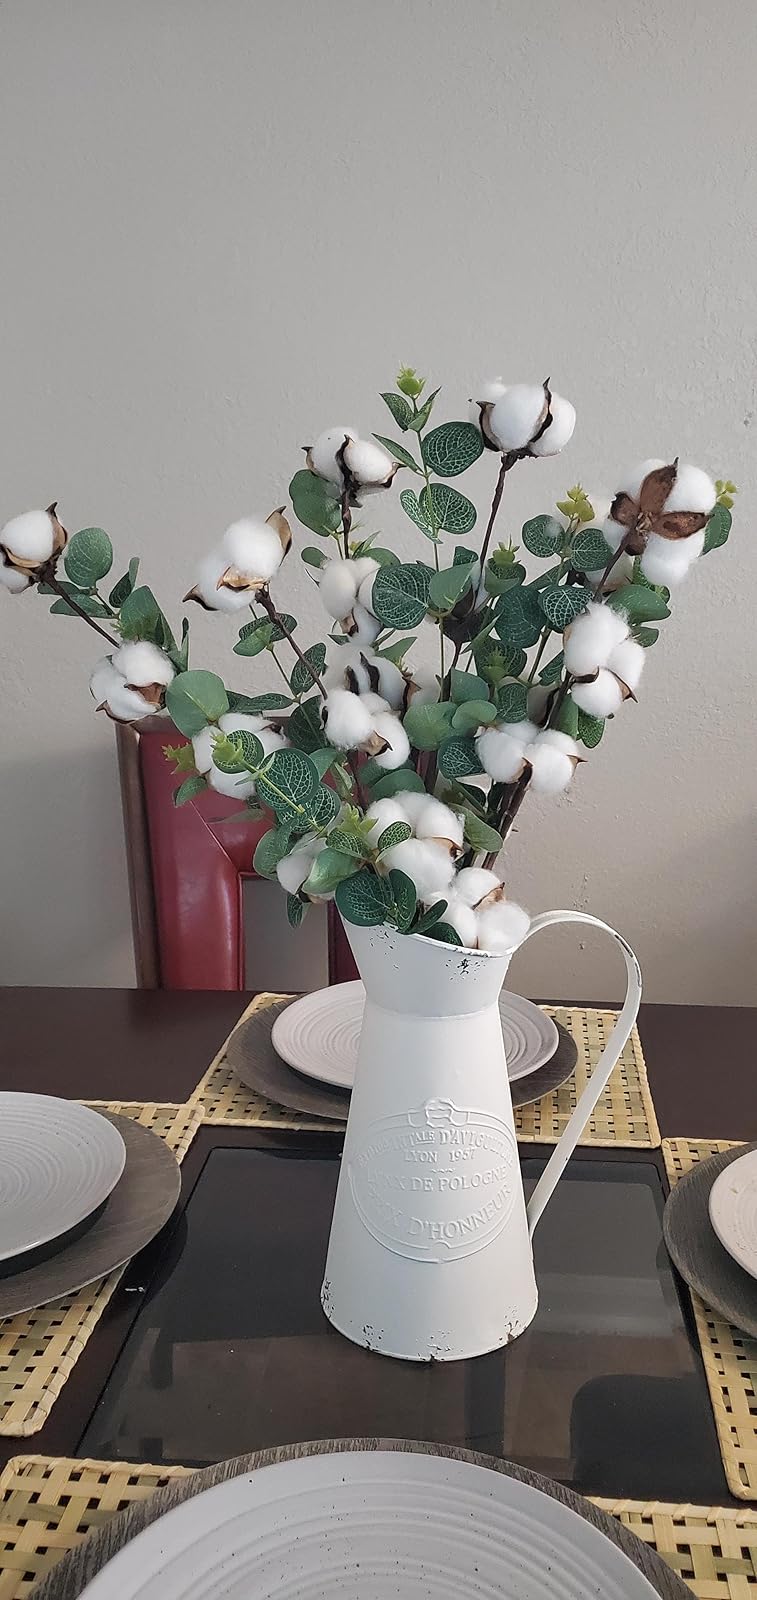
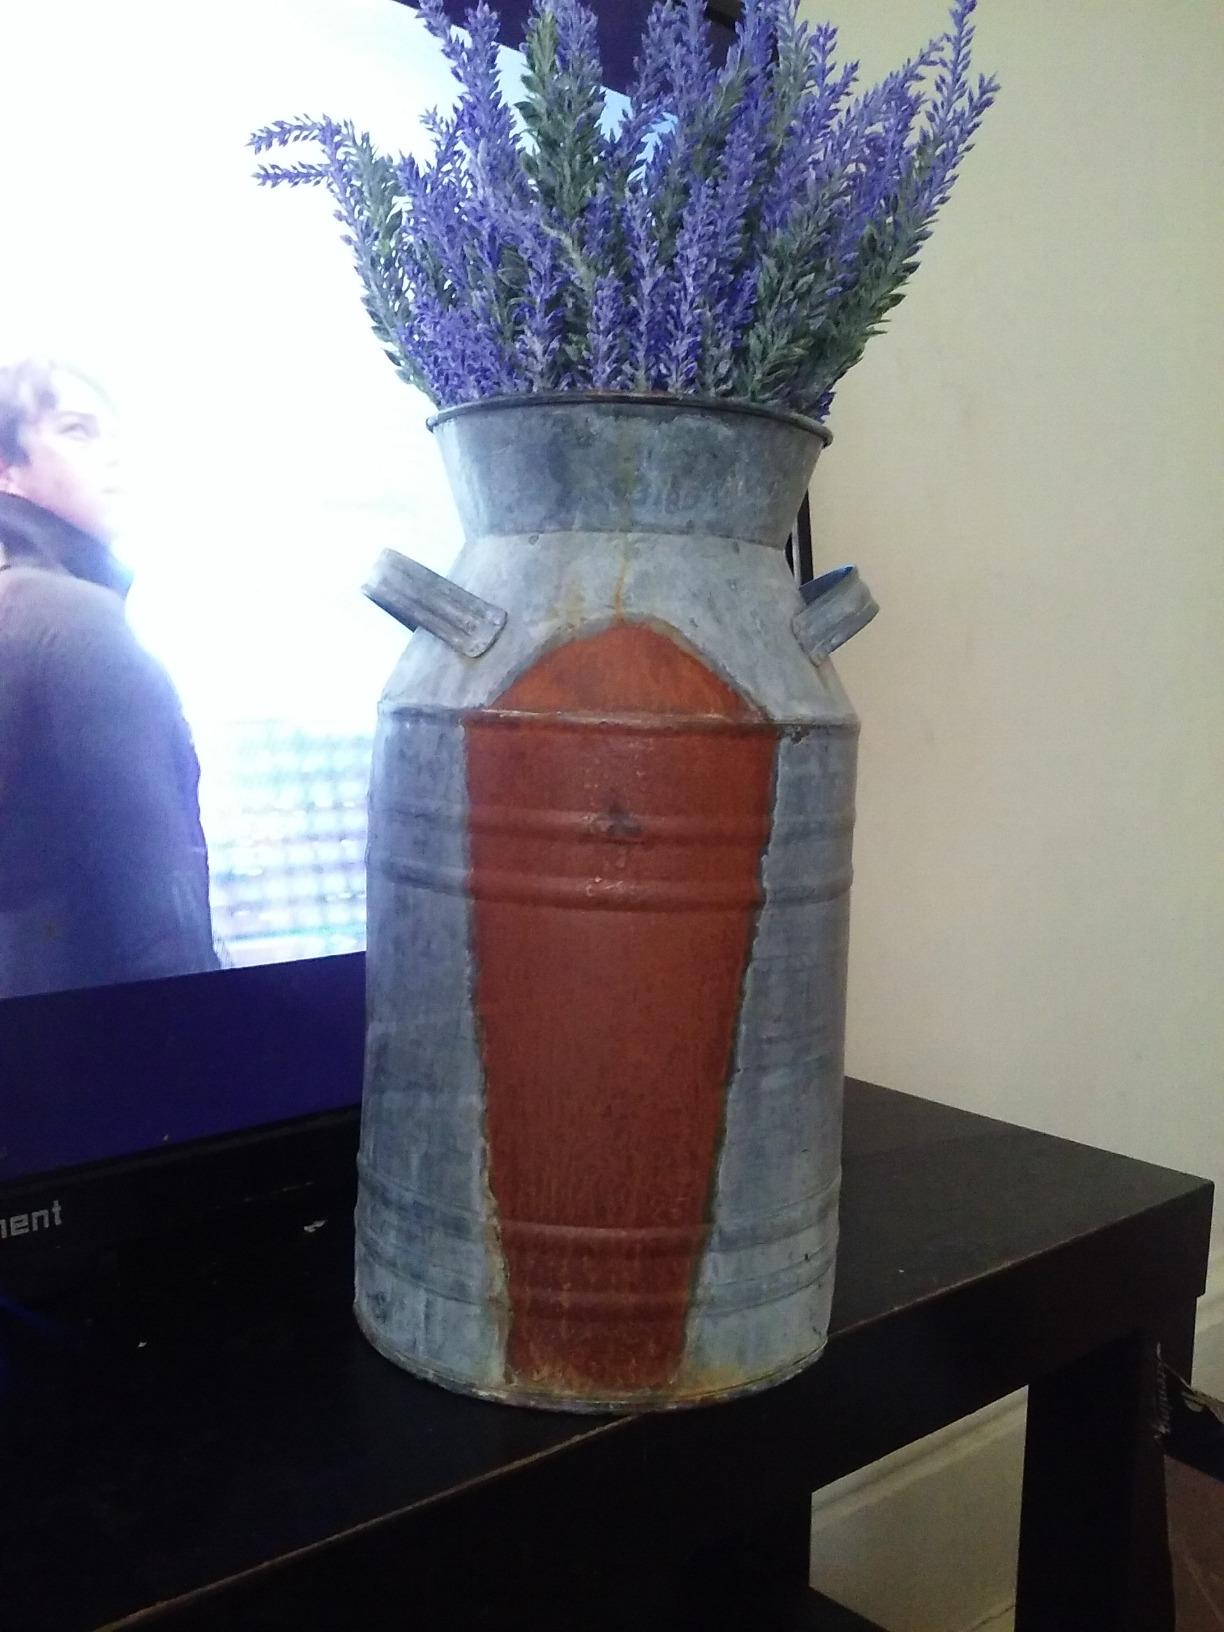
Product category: vase
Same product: no